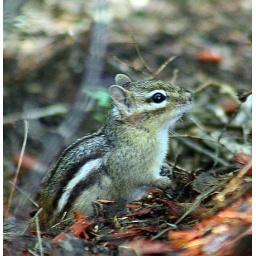
seen him running around the forest floor